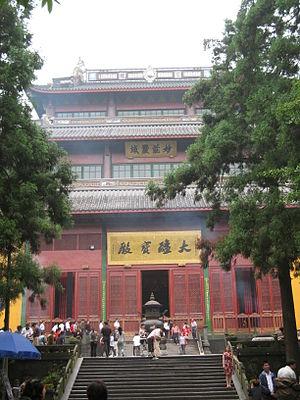
Le temple de Lingyin est un temple bouddhiste de la secte Chan situé au nord-ouest de Hangzhou, province du Zhejiang, Chine. Le nom du temple est généralement traduit comme Temple de la retraite de l'âme. C'est un des temples bouddhistes les plus grands et les plus prospères de Chine.